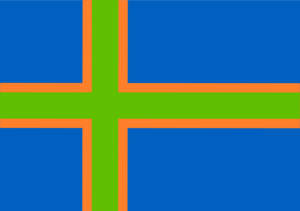
La « croix scandinave » est un motif se retrouvant sur les drapeaux de certains pays nordiques, bien qu'on puisse les trouver aussi sur des drapeaux d'autres pays ou régions du monde.